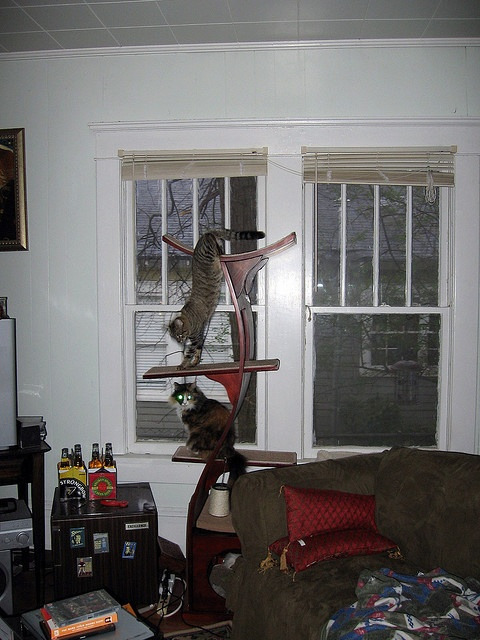
Two cats play on shelves that sit in front of a window.
the cats are climbing around on the shelf
A cat sitting on top of a wooden table.
this cat is climbing a tower at home
Two cats sit on a cat post in front of a window.